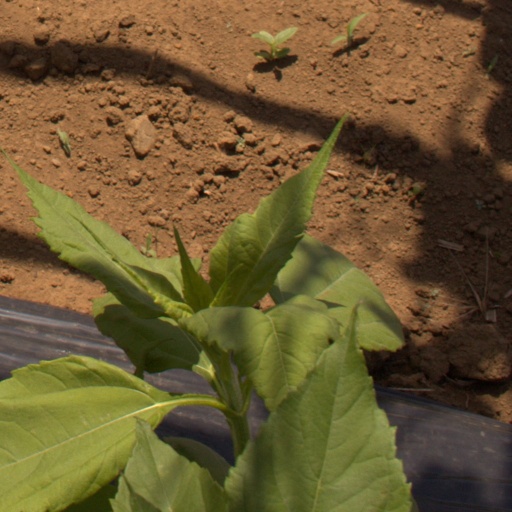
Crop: Jerusalem artichoke